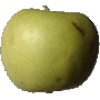
Label: Apple Golden 3